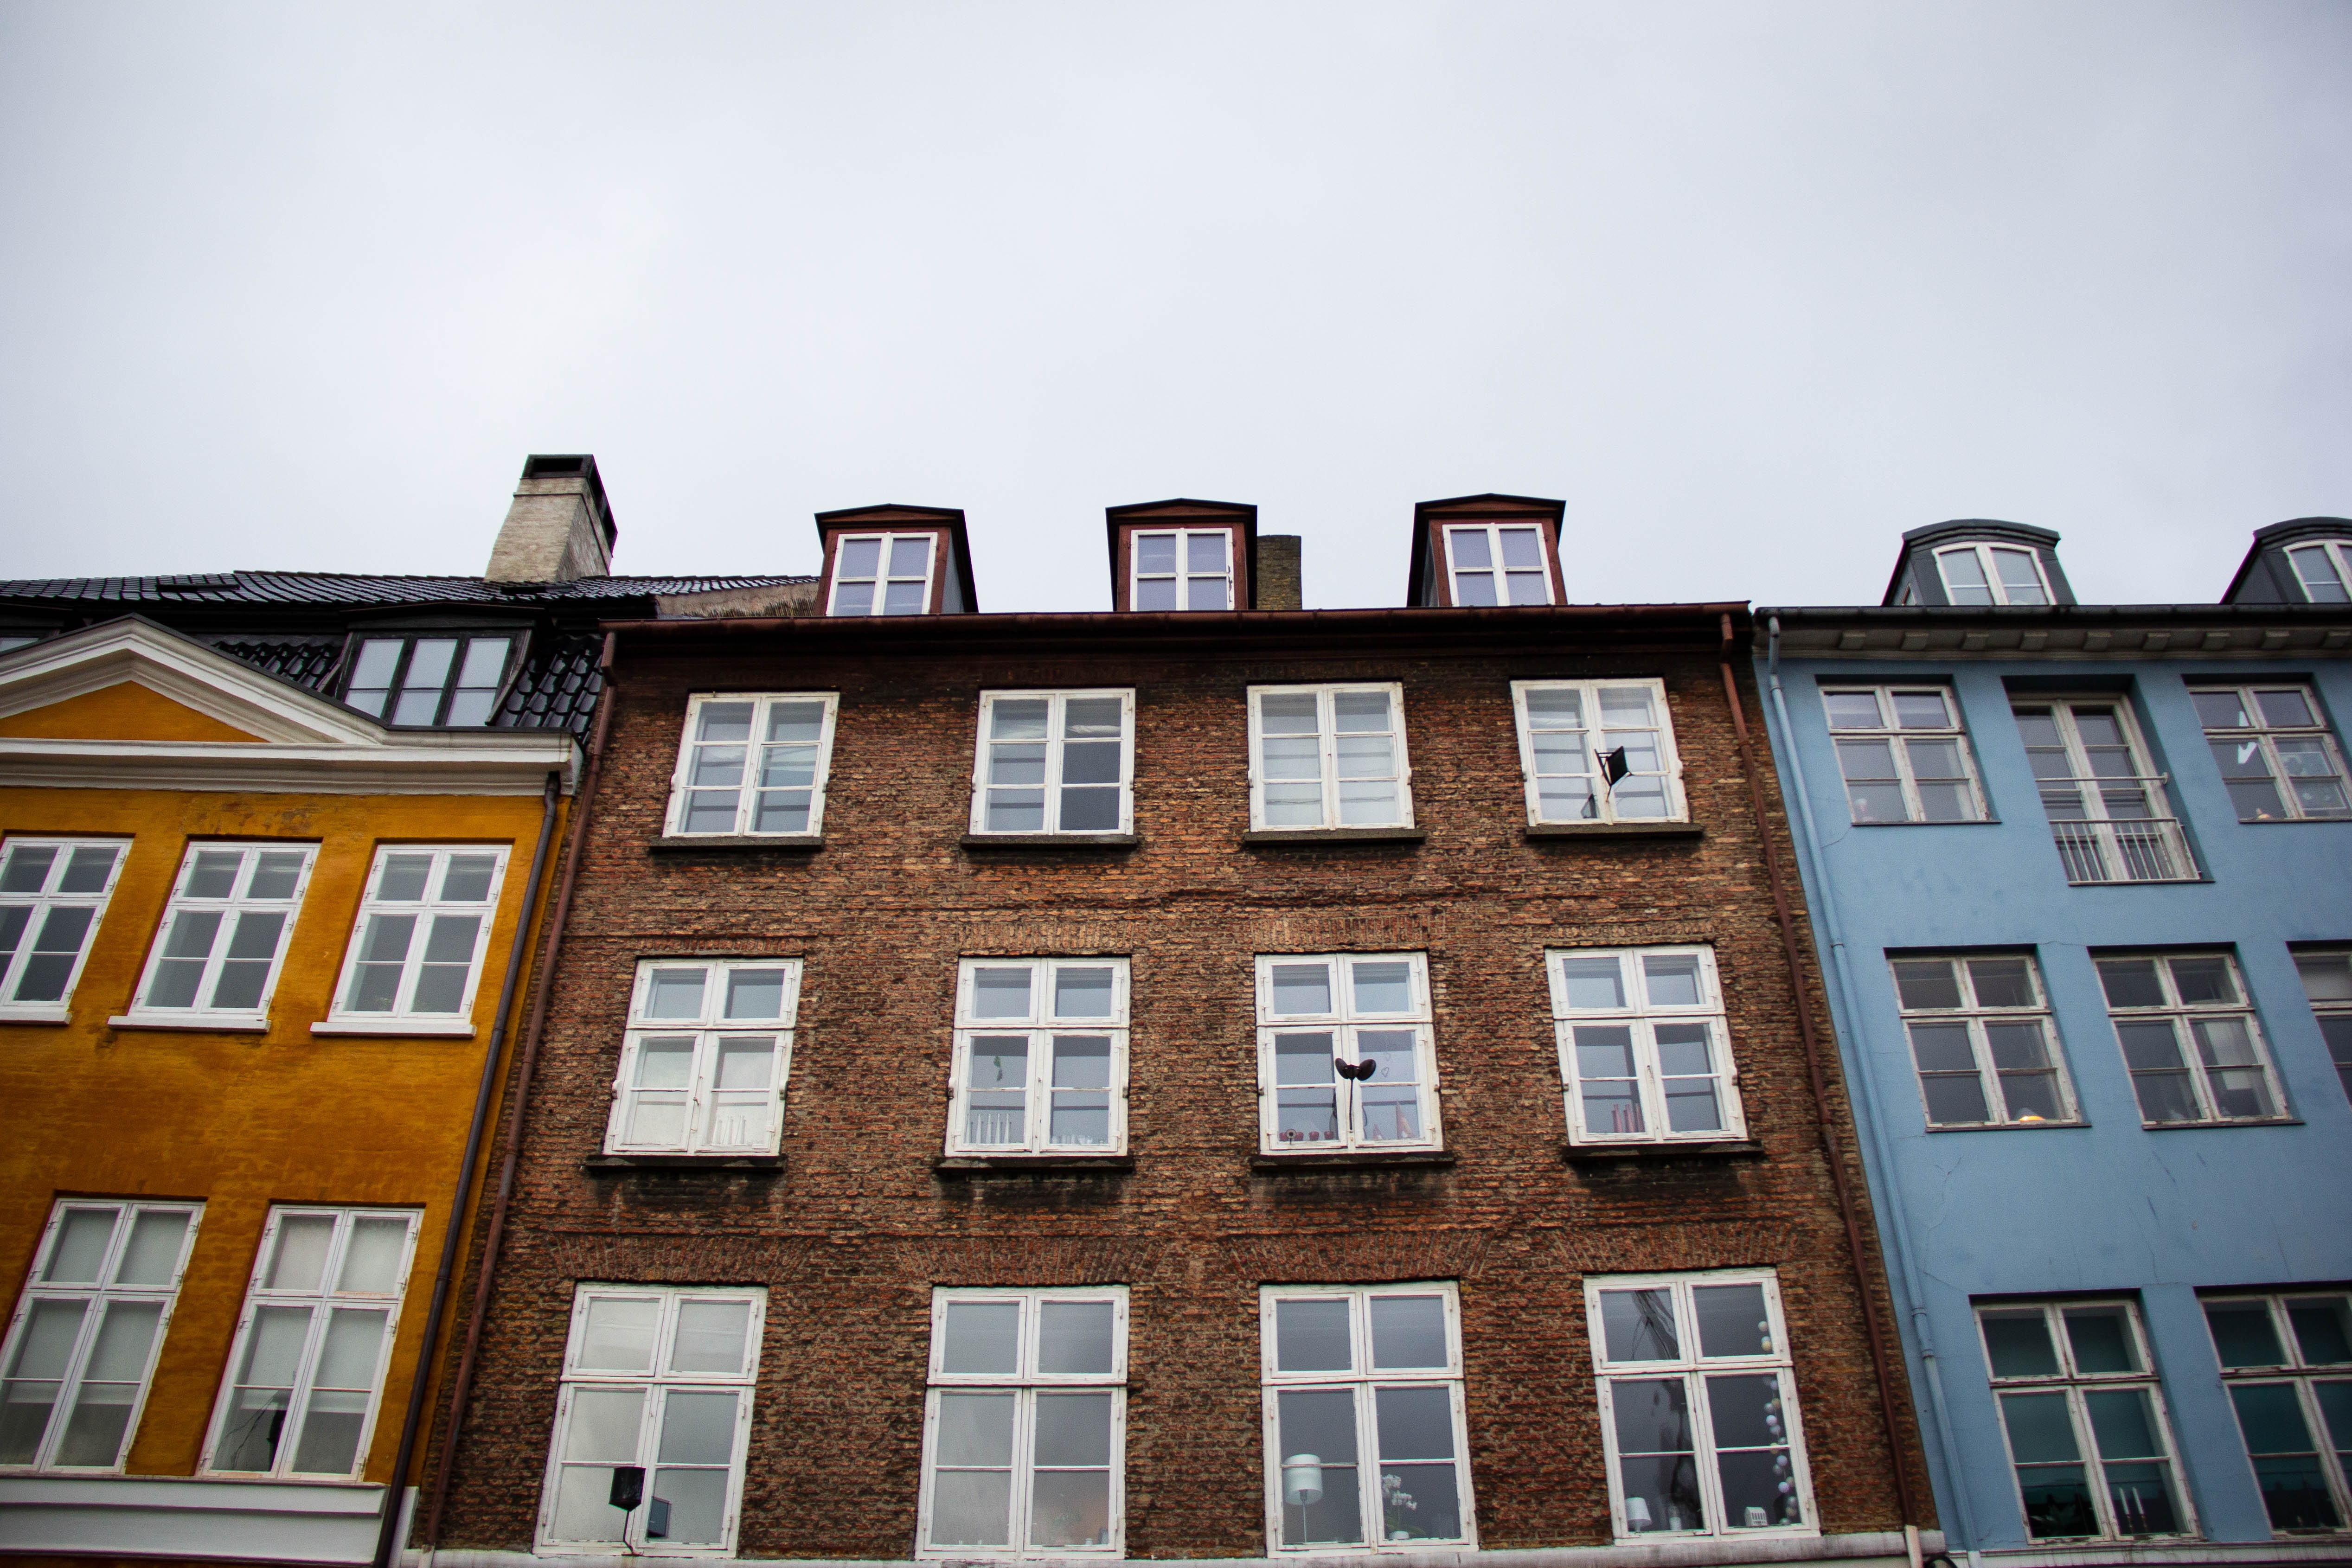
architecture, house, window, building, downtown, facade, property, tower block, shape, neighbourhood, urban area, residential area